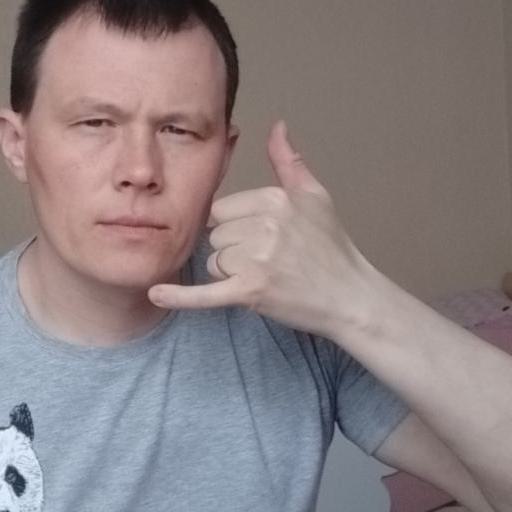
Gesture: call